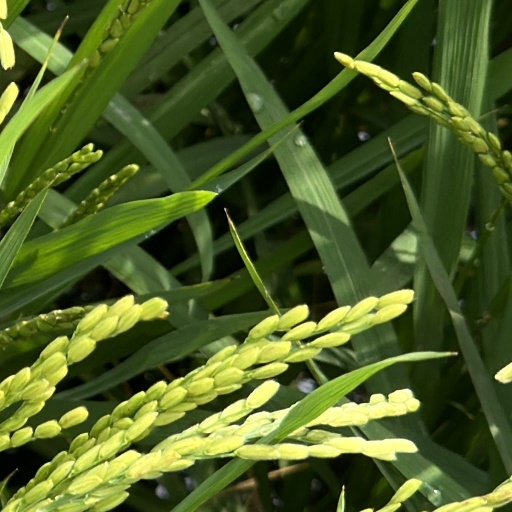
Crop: rice